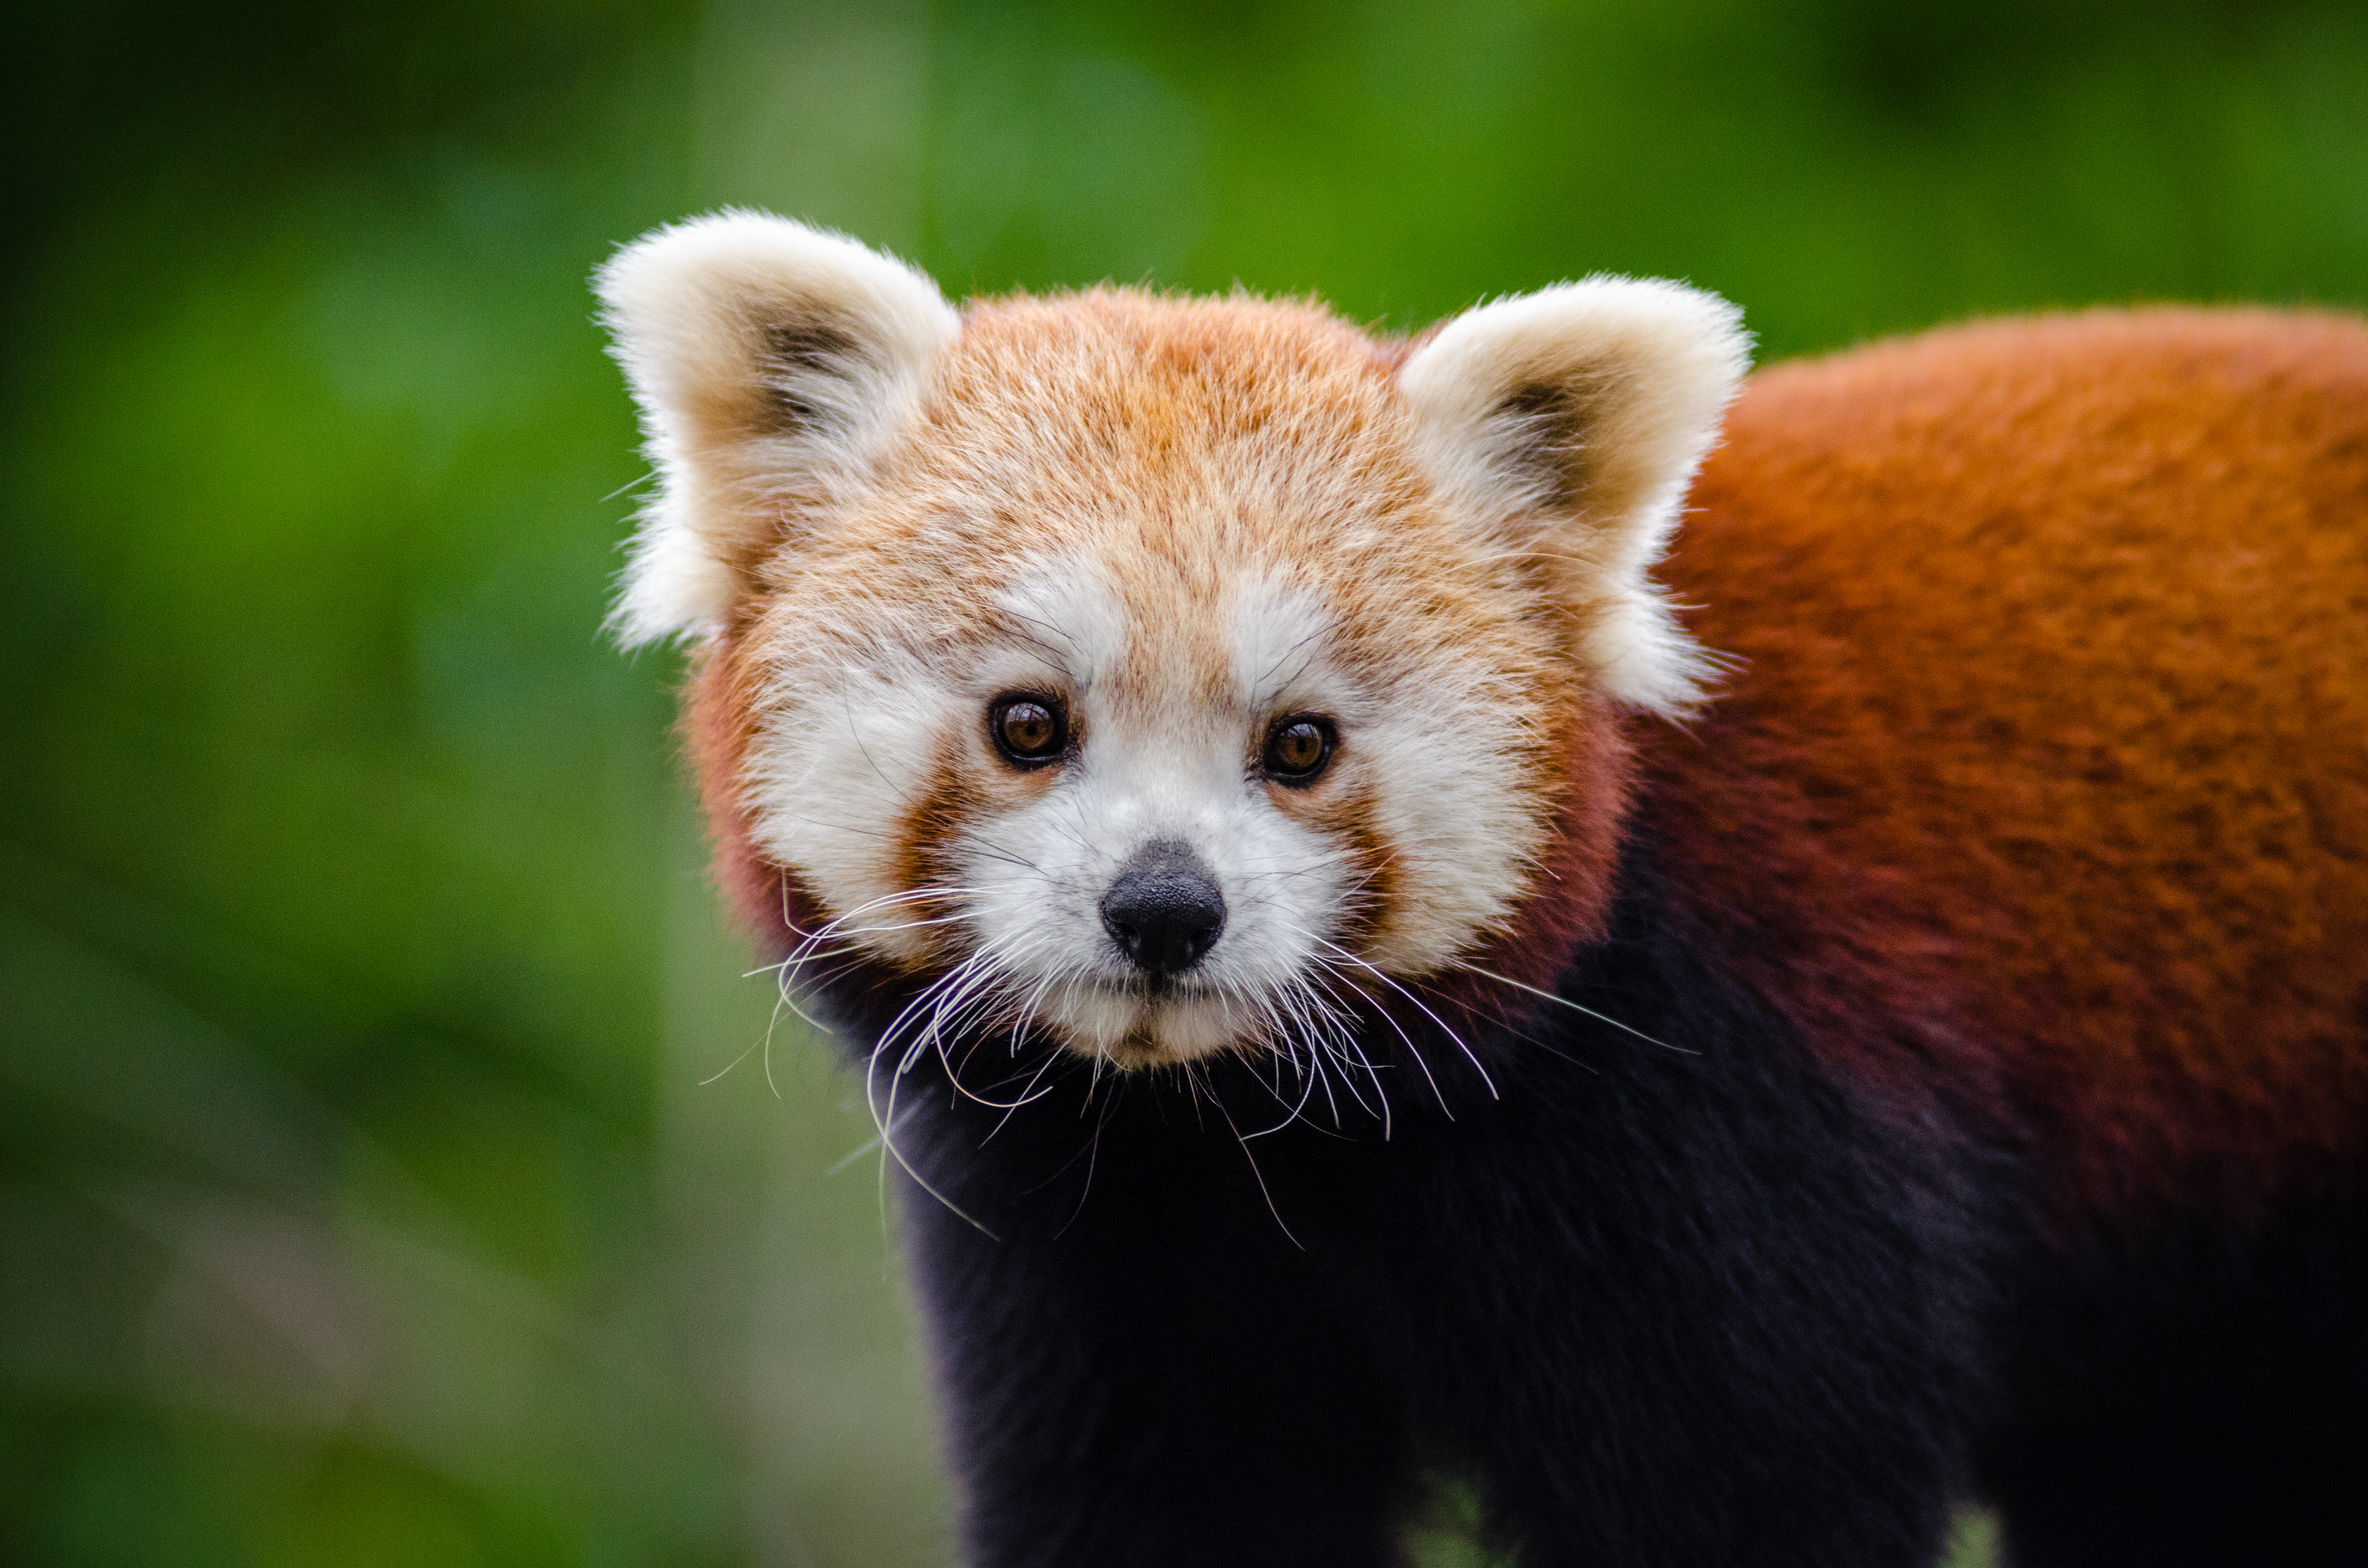
tree, nature, bokeh, vintage, sweet, fall, feet, animal, cute, female, wildlife, zoo, fur, orange, young, green, high, red, foot, autumn, mammal, nikon, fauna, red panda, panda, 2015, face, nose, whiskers, paw, tail, animals, ears, endangered, vertebrate, germany, deutschland, herbst, natur, paws, tier, iso, fell, gesicht, baum, adorable, bamboo, d7000, roter, kleiner, niedlich, sues, suess, species, bedrohte, tierart, tierpark, weiblich, jungtier, jung, ohren, schwanz, nase, bedroht, ailurus, fulgens, mozilla, firefox, gr n, s s, carnivoran, dog breed group